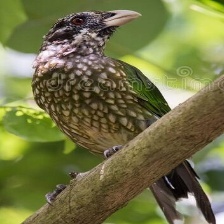
Species: SPOTTED CATBIRD
Scientific name: AILUROEDUS MACULOSUS